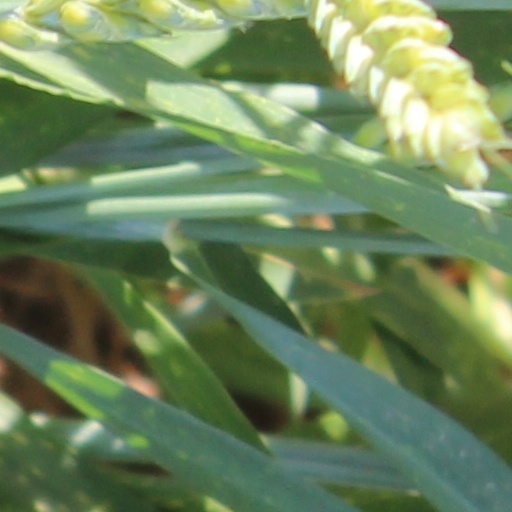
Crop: wheat